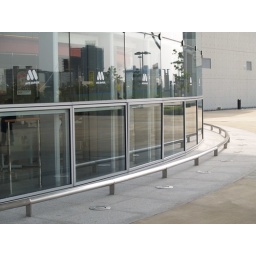
Shadow in glass widow of rear wall